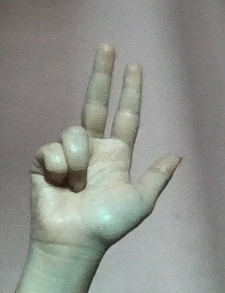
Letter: al